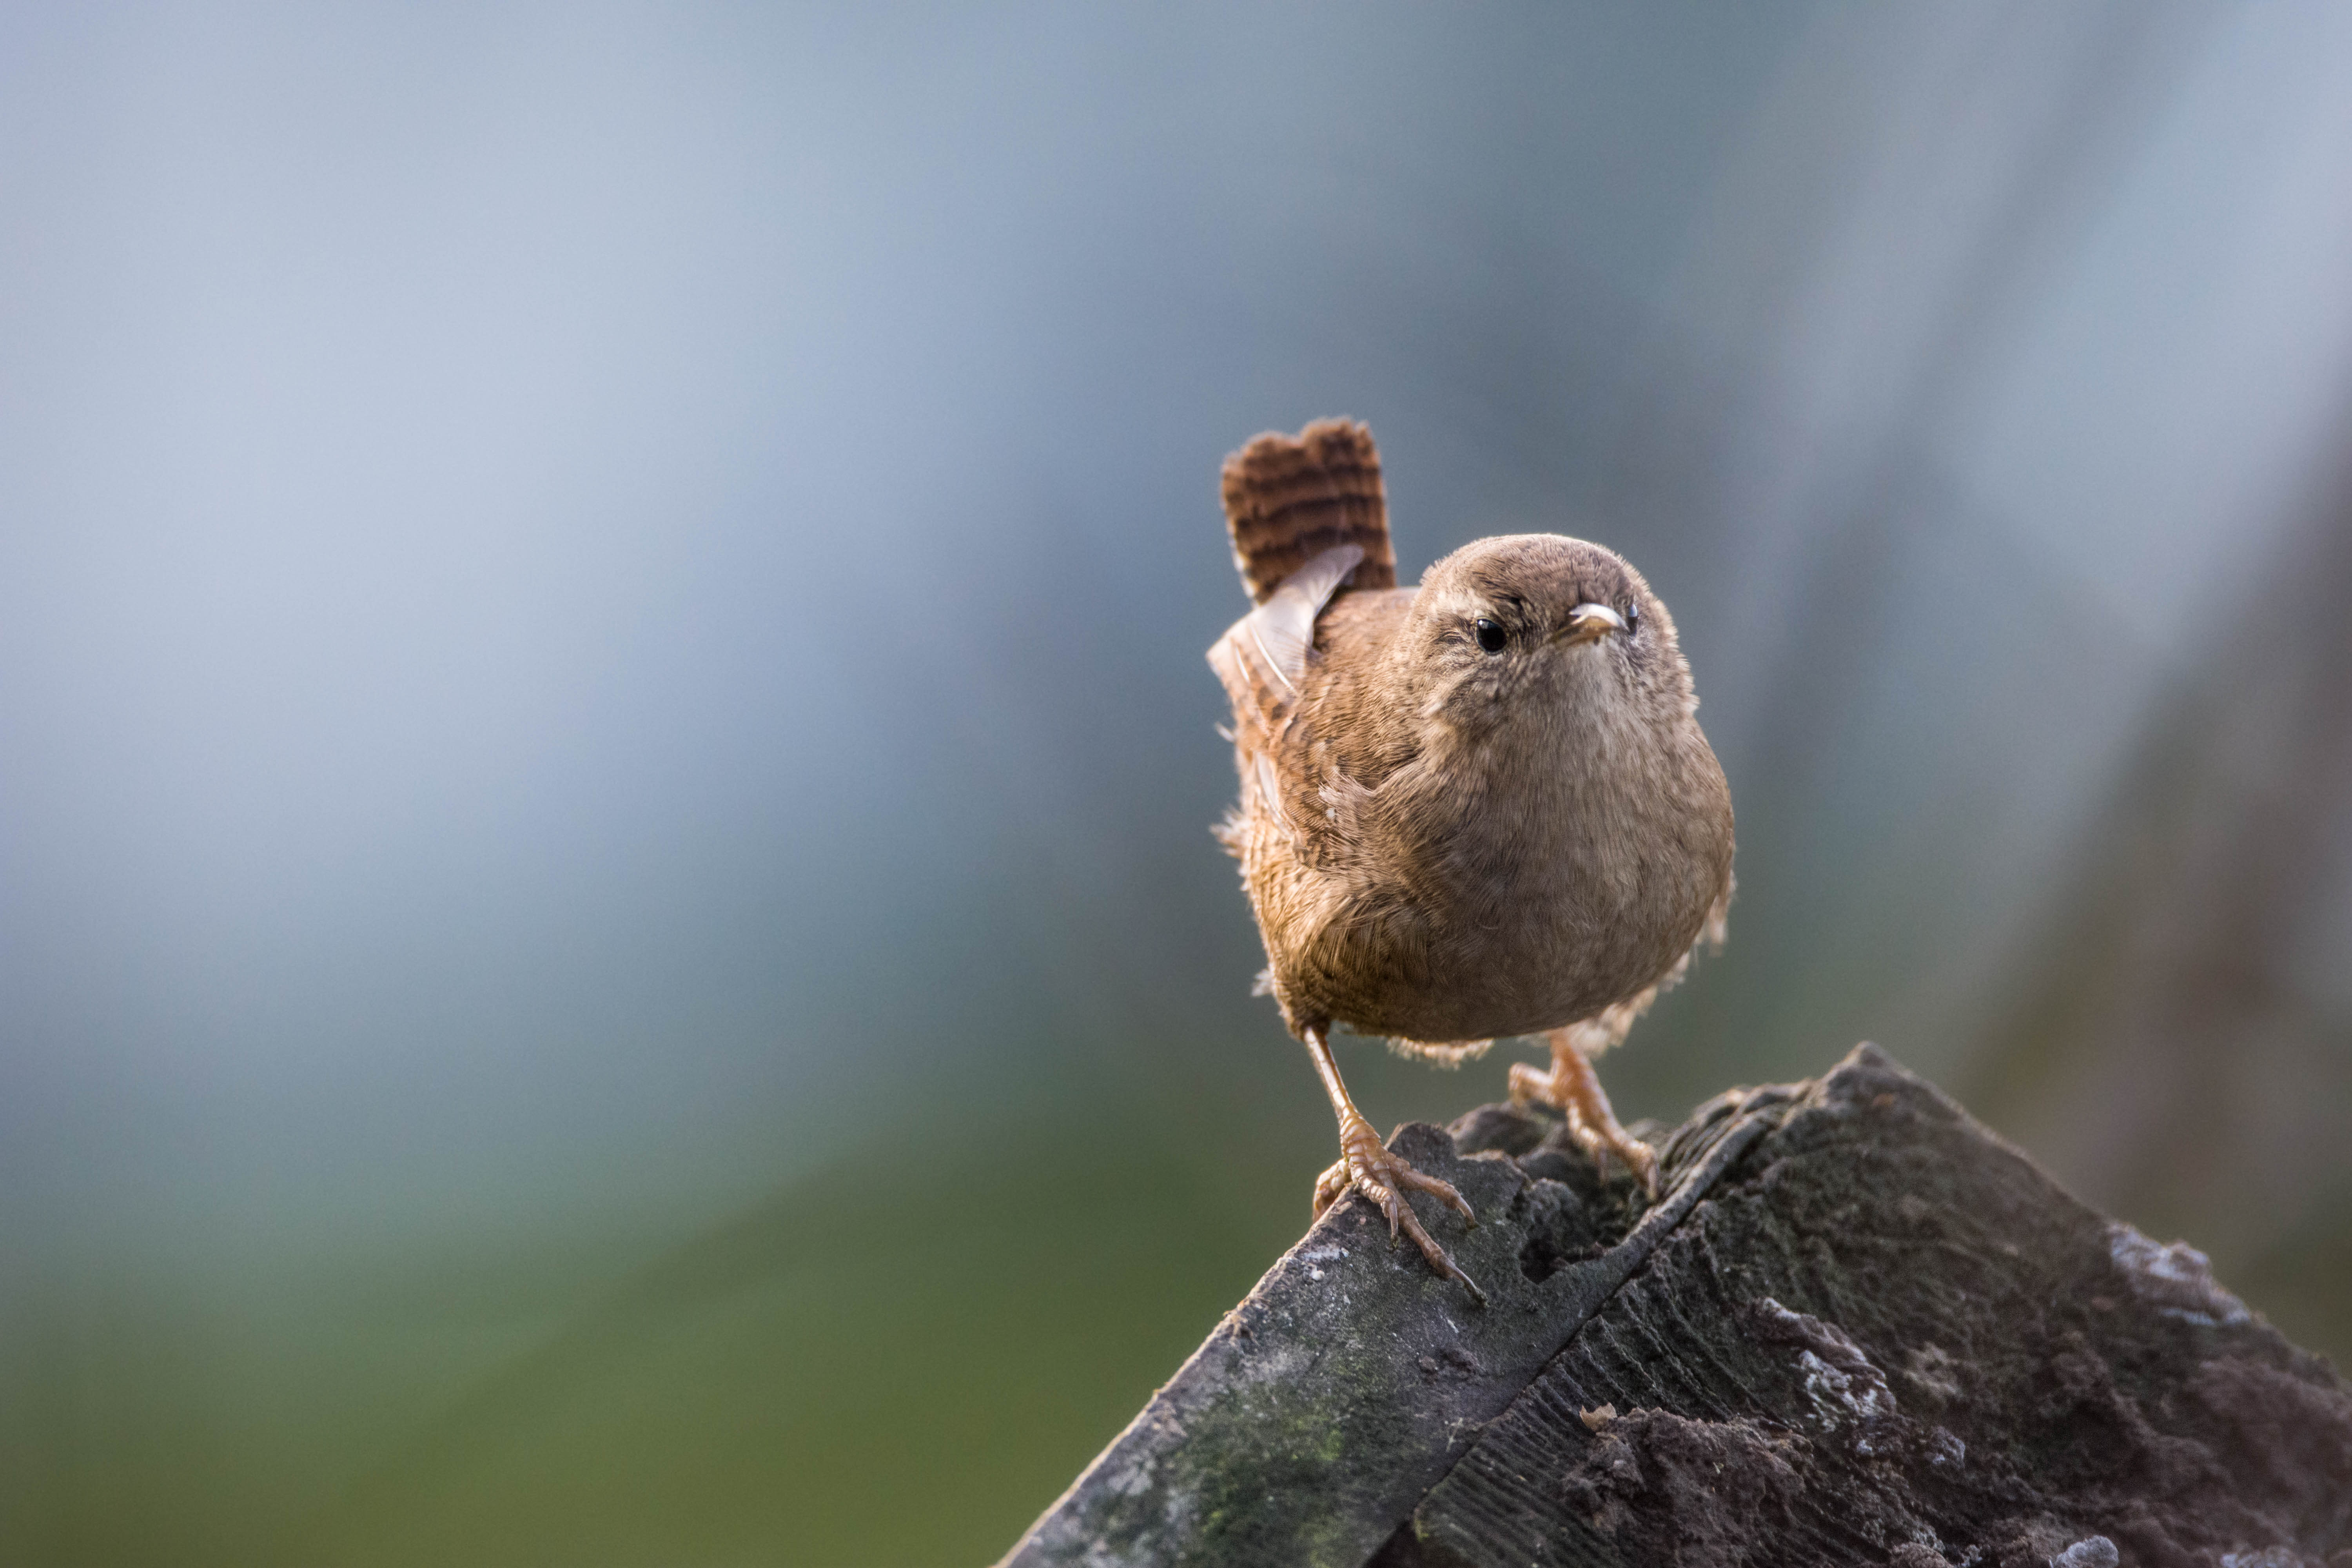
nature, forest, wildlife, mammal, animals, vertebrate, bird green, bird, fauna, beak, sparrow, house sparrow, wren, perching bird, feather, sky, cinclidae, wing